Roar (song)

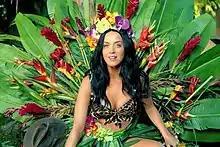
Perry in the music video for "Roar" dressed as "Queen of the Jungle"

Presumably, a few days later, Perry has since made friends with a monkey and uses her stiletto heel to form a spear where she is now barefoot and only wearing what is left of her outfit. She uses the spear to shoot a banana, which she gives to the monkey. In another scene, she bathes in the lake, with the help of an elephant who sprays her with water from the lake using its trunk. Perry helps a crocodile by brushing its teeth using a toothbrush she has salvaged and tries to reach her clothes which have been taken by the elephant. At night, she holds a torch and explores a cave. Inside, she watches an animated drawing on the wall in which humans try to kill a tiger with fire; attempting to burn it as it grows stronger and shooting spears which it sends firing back towards them with its roar. The next morning, Perry emerges from the cave wearing a leopard-print bikini top, a grass skirt, and unspecified lacings on her legs. She displays a boost of confidence and holds the spear she made earlier. She stands on top of a waterfall, overlooking the jungle, and then swings across the sky on a vine.